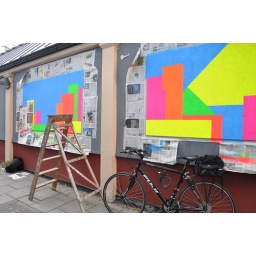
caught a street artist mid-way through his final piece on pink lane in newcastle..